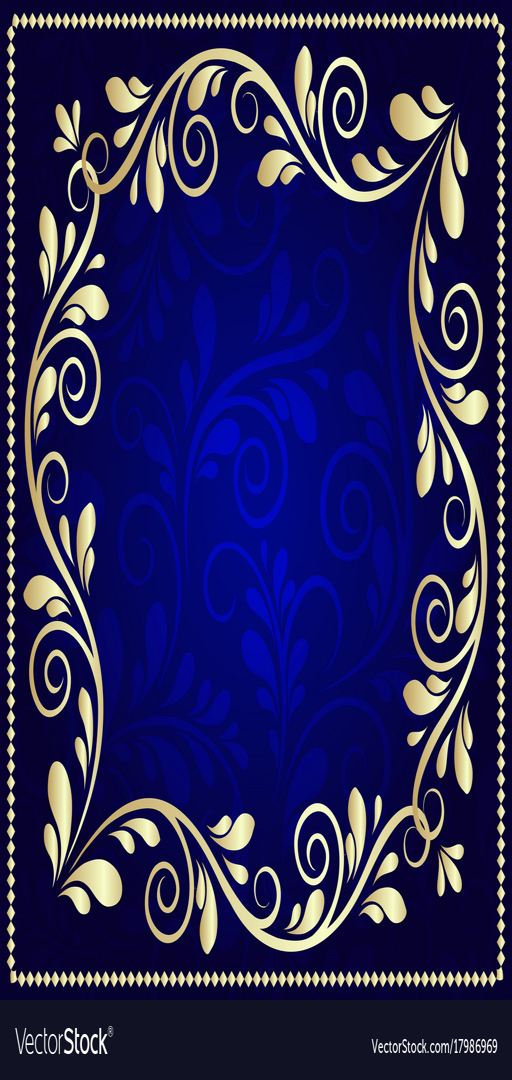
luxurious gold pattern frame on a dark blue vector image